List of Indigenous peoples

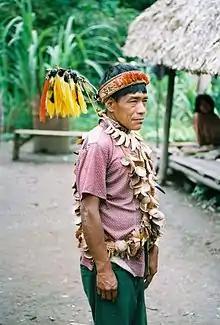
Urarina shaman, 1988

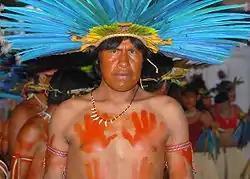
Bororo-Boe man from Mato Grosso at Brazil's Indigenous Games, 2007

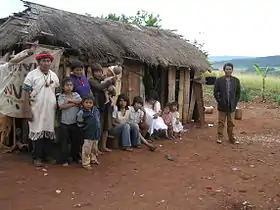
Pai Tavytera people in Amambay Department, Paraguay, 2012

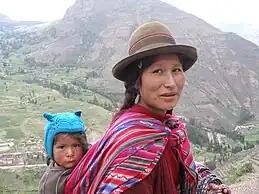
Quechua woman and child in the Sacred Valley, Peru

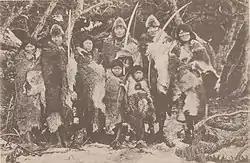
The Selkʼnam of Tierra del Fuego,

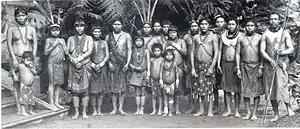
Portrait of the Kali'na exhibited at the Jardin d'Acclimatation in Paris in 1892

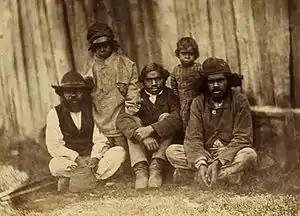
Aboriginal farmers in Victoria, Australia, 1858

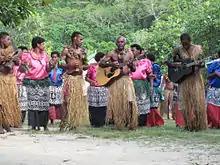
Fijians

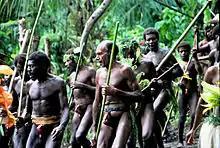
Men wearing traditional nambas during a N'gol ceremony on Pentecost Island, Vanuatu

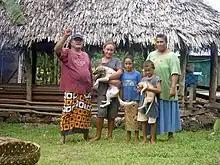
Samoan family

Central America is generally defined as a subregion in North America located between the Isthmus of Tehuantepec and the Darién Gap.